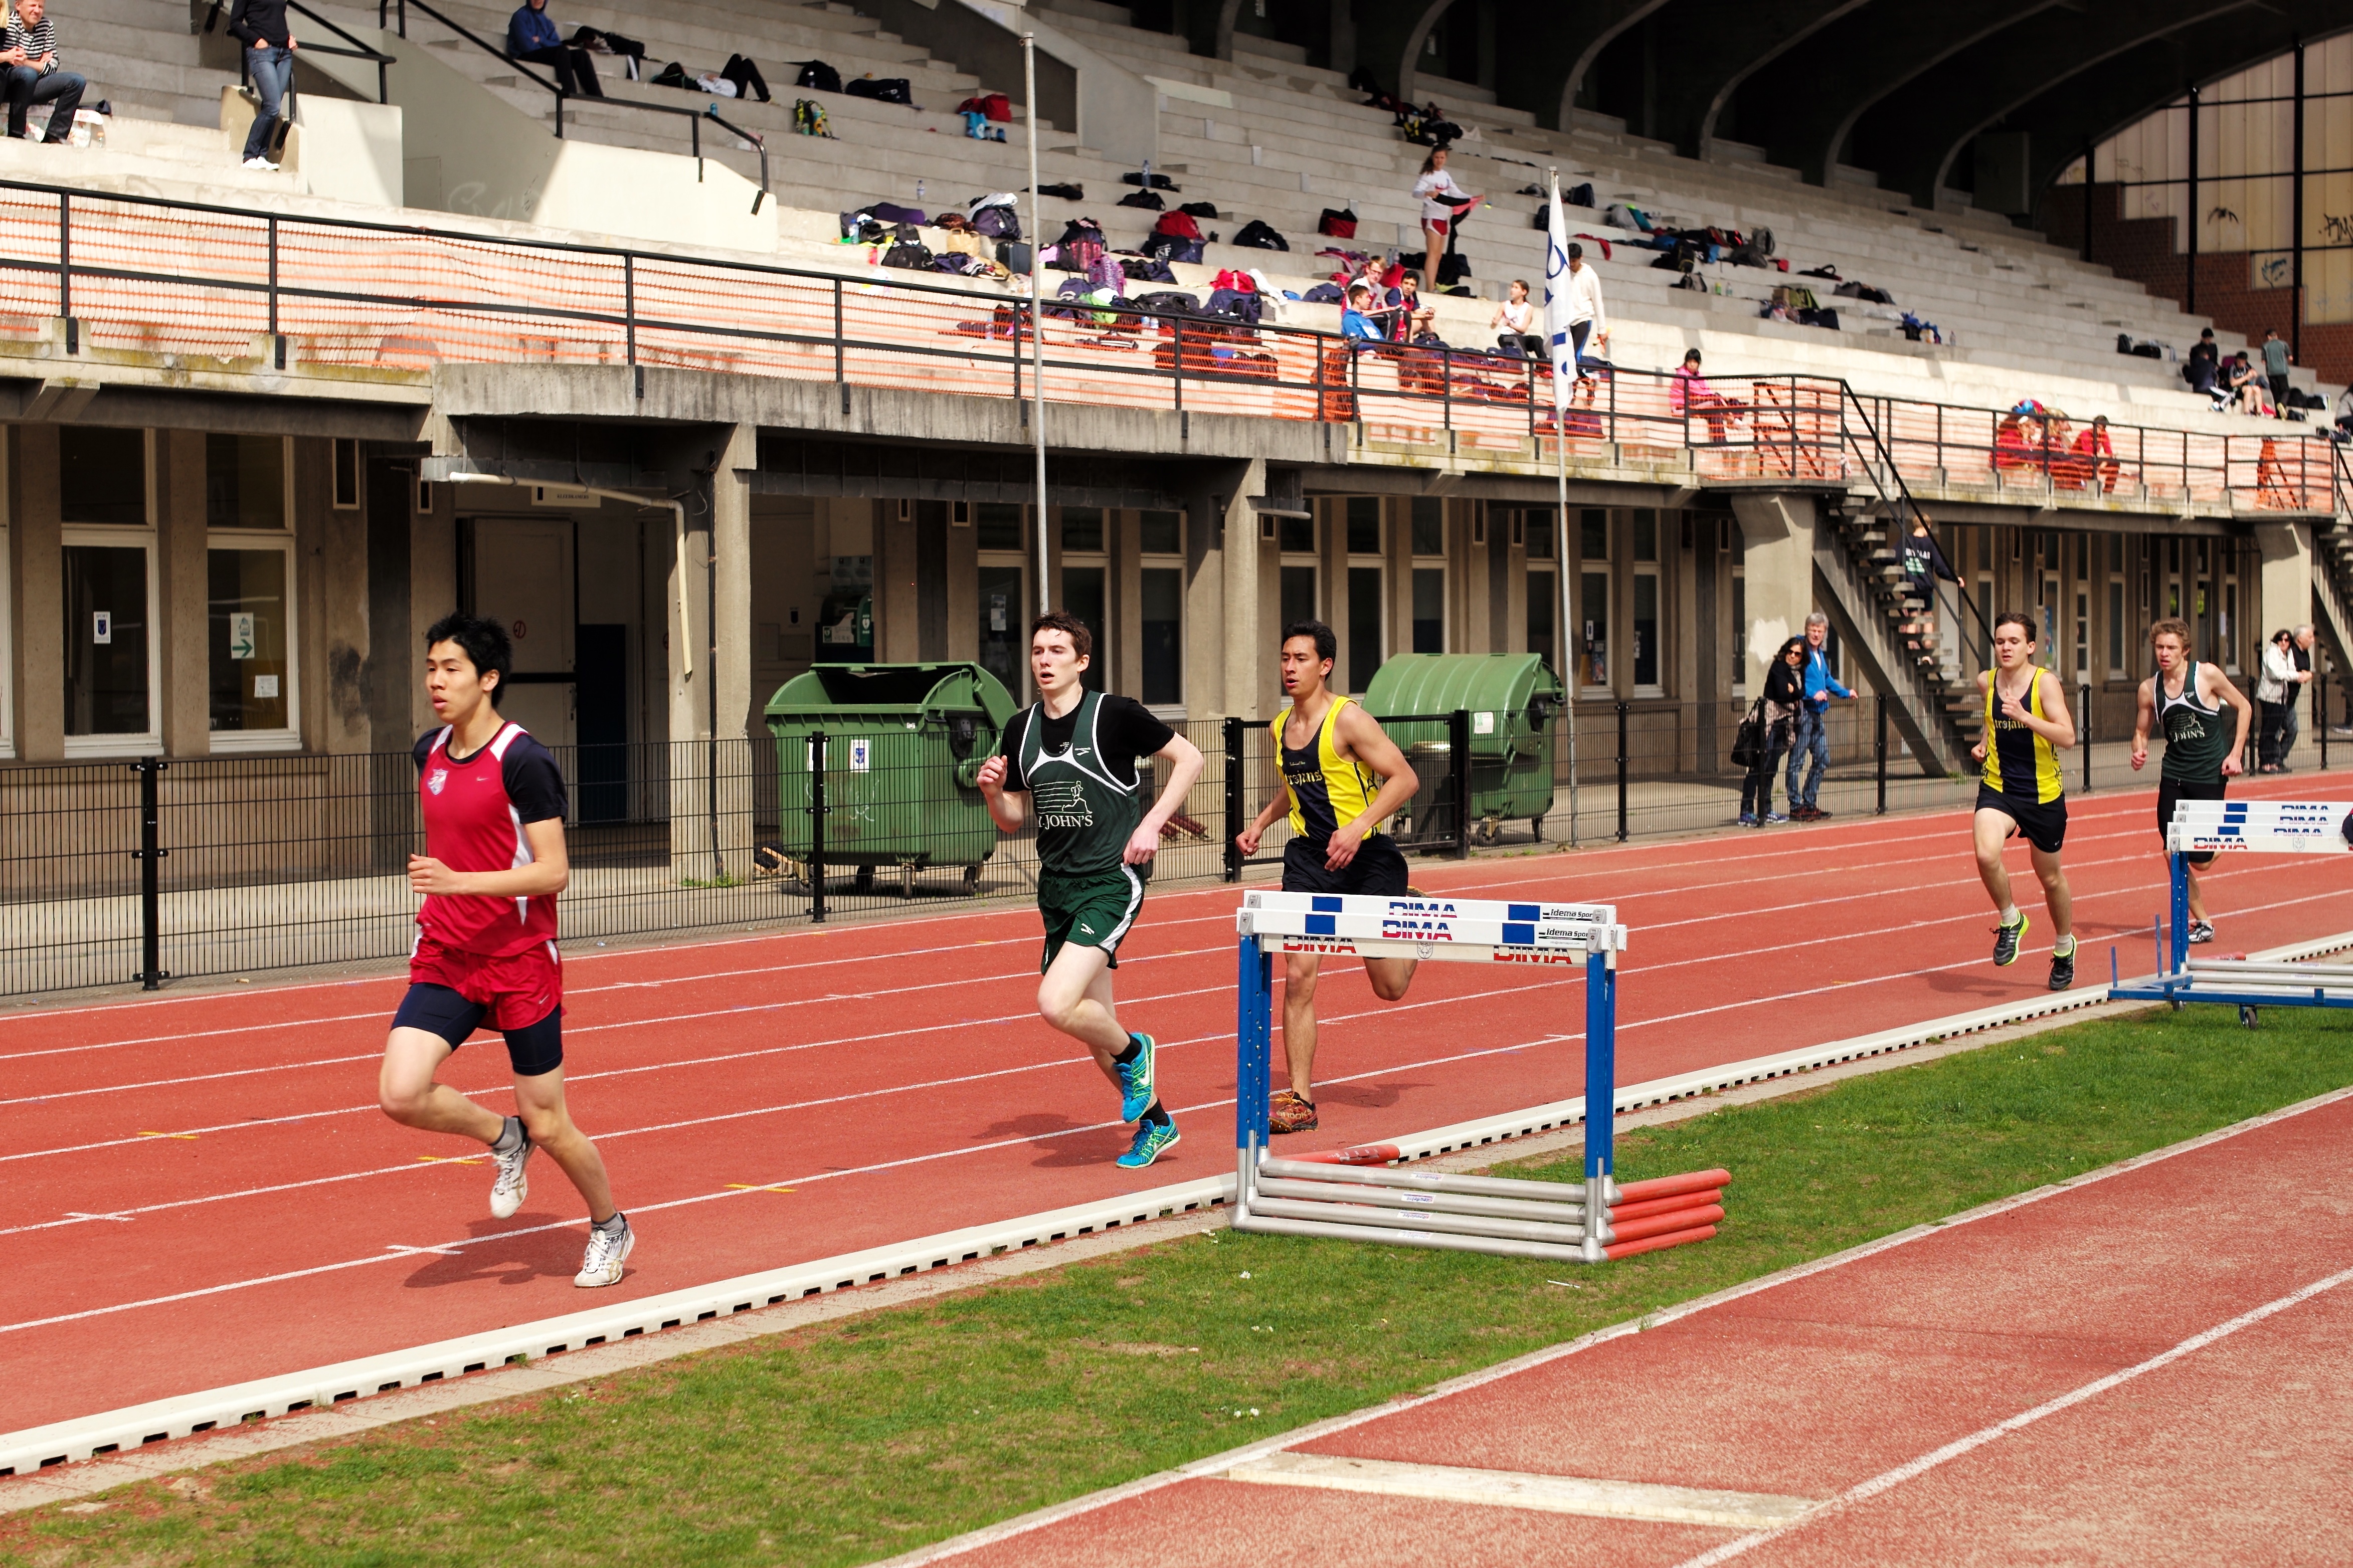
structure, girl, track, sport, boy, running, run, jumping, runner, ash, stadium, competition, sports, highschool, varsity, athletics, meet, sprint, trackfield, sport venue, human action, track and field athletics, 110 metres hurdles